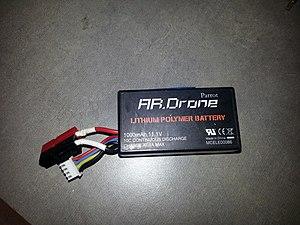
Un drone quadrirotor est un drone, reprenant le principe des aéronefs quadrirotors, et pouvant fonctionner de manière autonome, ou piloté par un pilote au sol. Il en existe de différents types et tailles, adaptés à différentes utilisations. Ce type de drone peut être utilisé en essaim de drones.